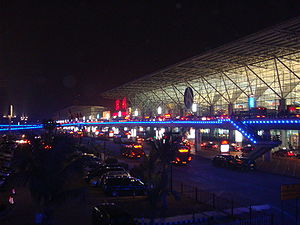
Shenzhen Bao'an International Airport
SZX Lufthavn
Shenzhen Bao'an International Airport; er lokaliseret nær Shenzhen, Guangdong, Kina. Lufthavnen ligger 32 km nordvest for Shenzhens bycentrum. Det er hub for Shenzhen Airlines, Shenzhen Donghai Airlines, SF Airlines, Jade Cargo International og et fokuspunkt for China Southern Airlines og Hainan Airlines. Lufthavnen fungerer også som Asien-Pacific fragthub for UPS Airlines. Lufthavnen undergår en omfattende udvidelse med en ny lufthavnsterminal der ventes færdigbygget i 2012. Landingsbane nummer to blev indviet i juli 2011. Det er en af de tre største lufthavne i det sydlige Kina sammen med Hong Kong International Airport og Guangzhou Baiyun International Airport. I 2011 havde lufthavnen 28.245.745 passagerer, hvilket gjorde den til verdens 49. største og Kinas 6. største.